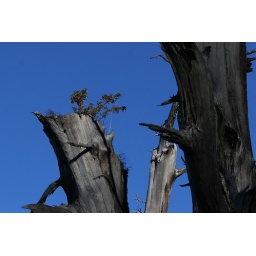
Series of Yushan mountains ( highest mountain in middle Taiwan)